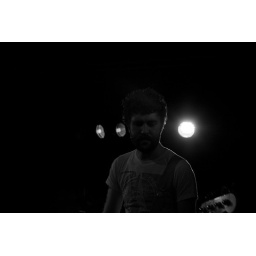
ted leo at the black cat in washington dc oct 2008